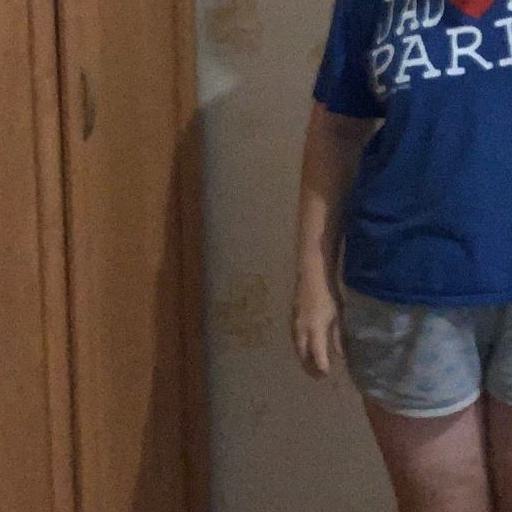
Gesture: no_gesture